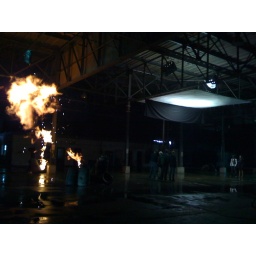
my fucking phone wasnt fast enough to photograph the flame balls used in shoot